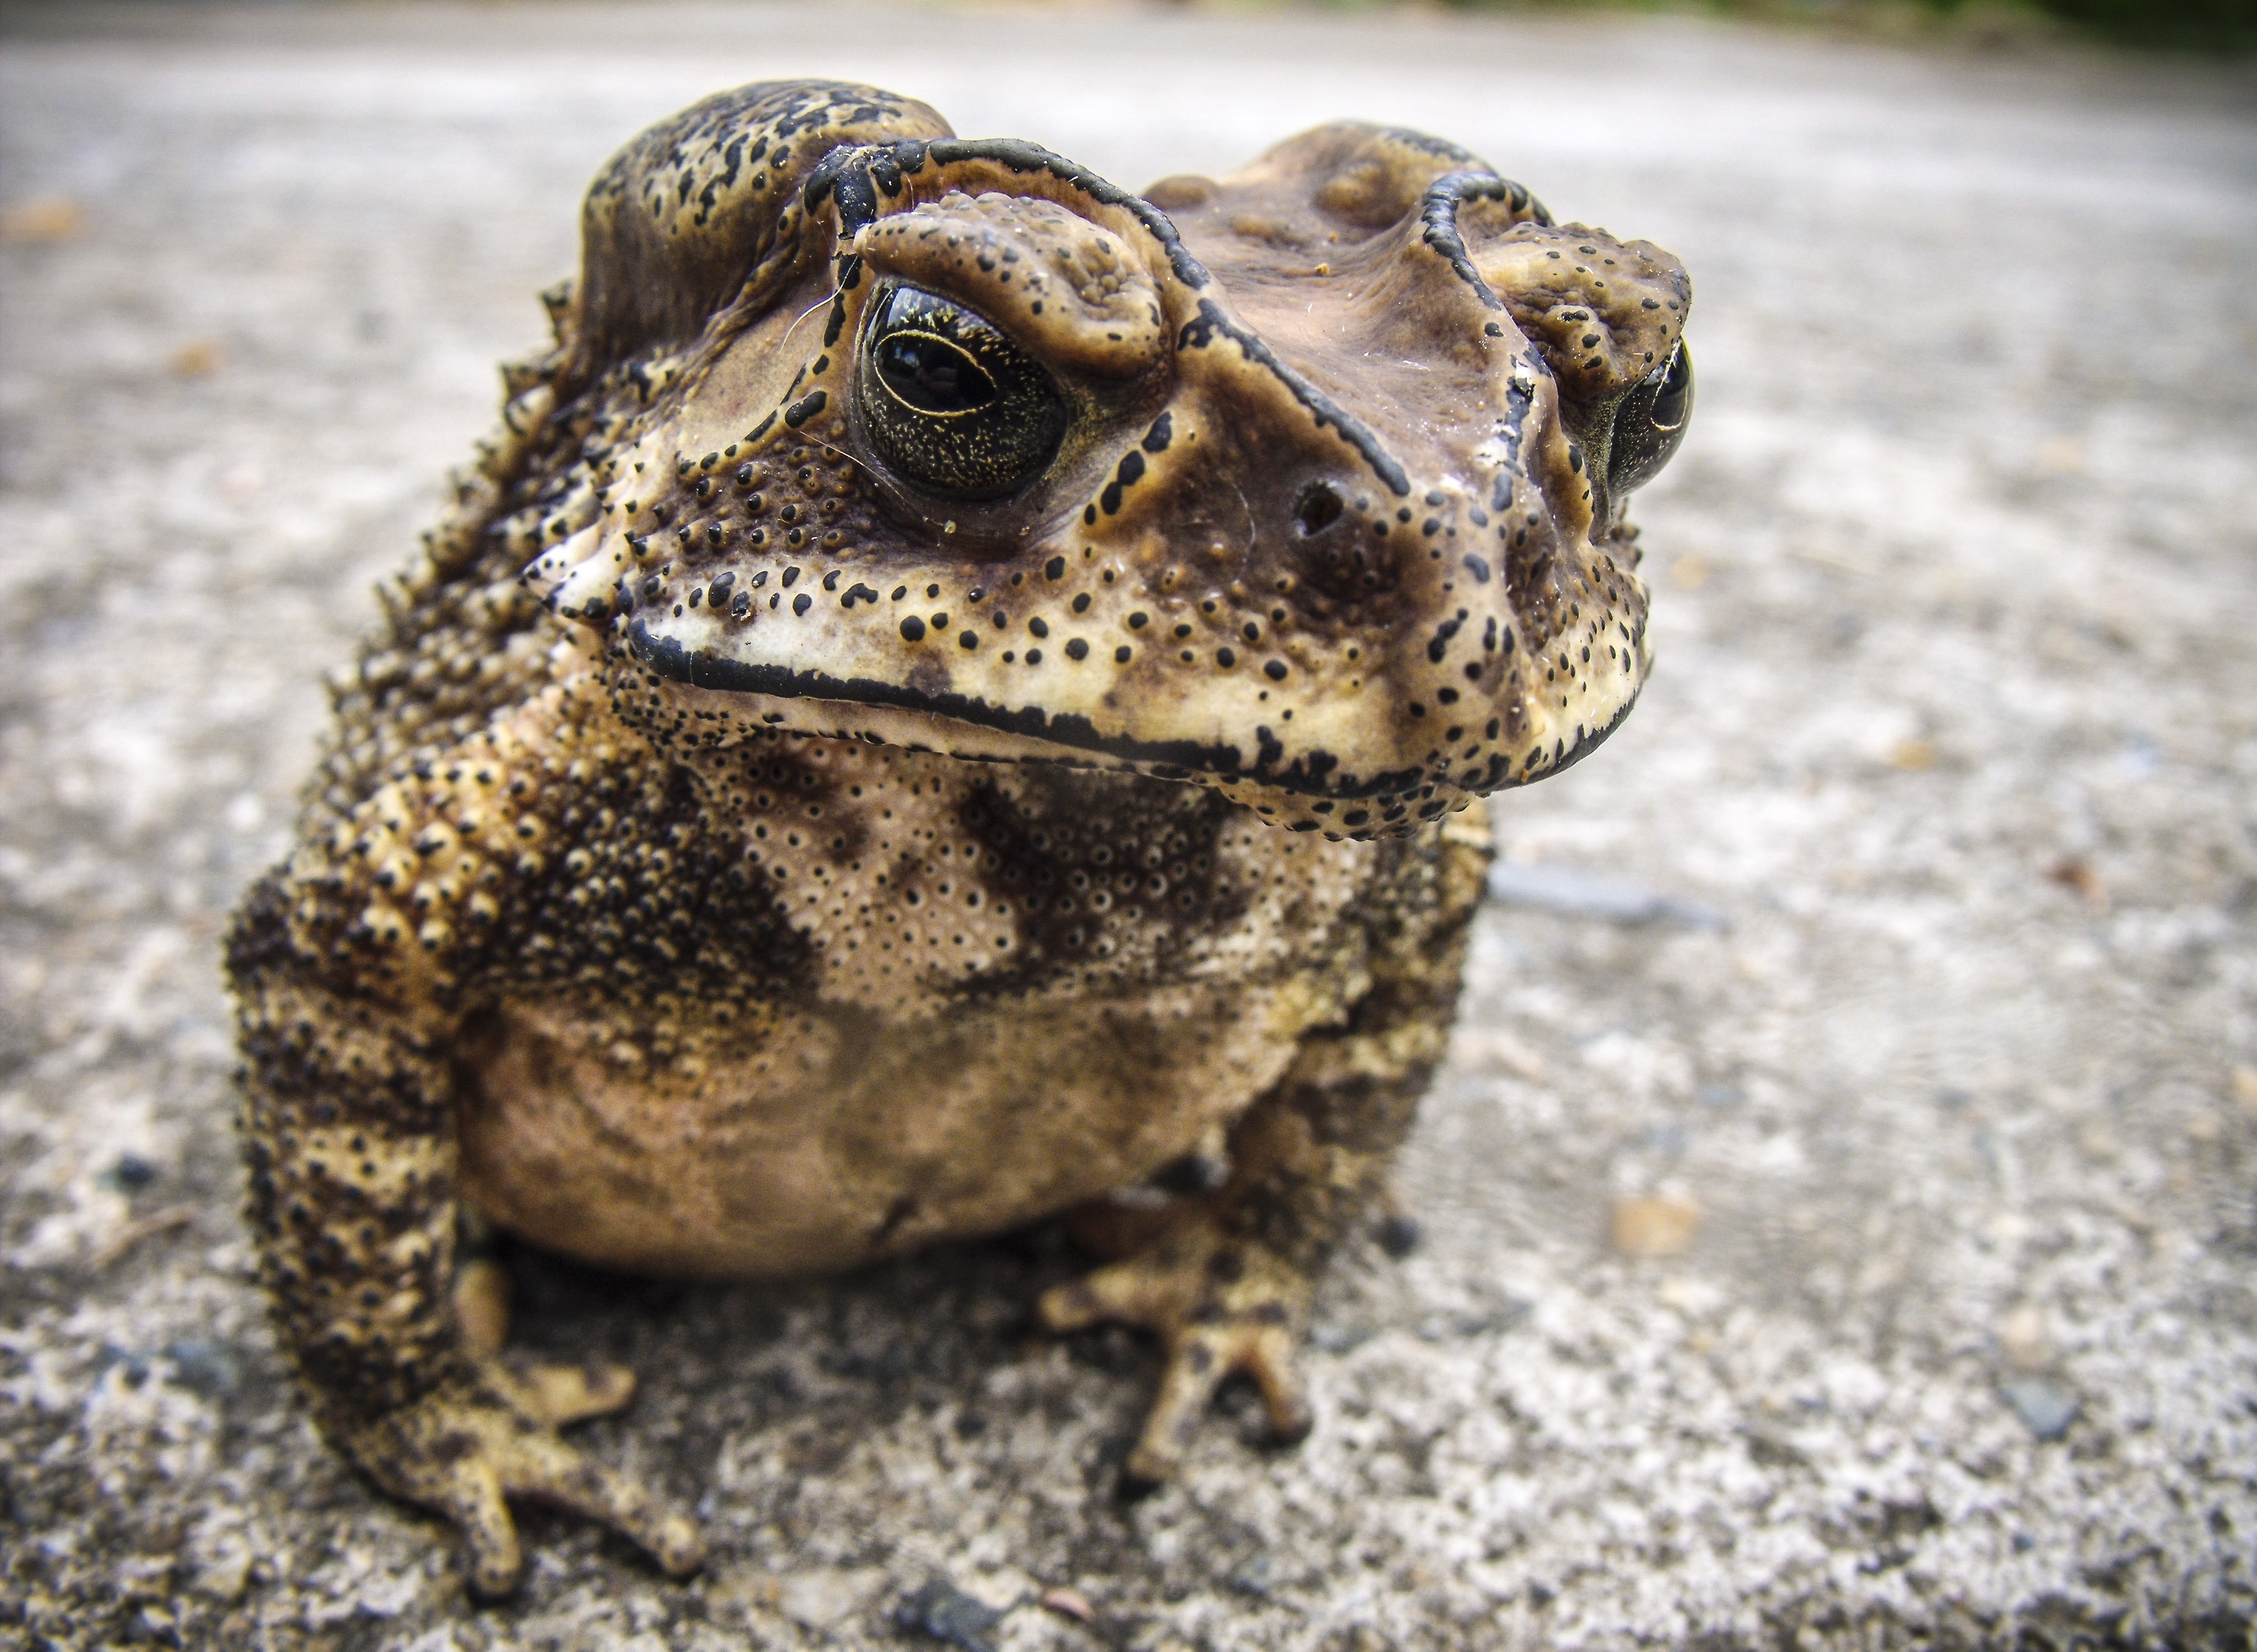
animal, wildlife, frog, toad, amphibian, fauna, close up, vertebrate, bullfrog, ranidae